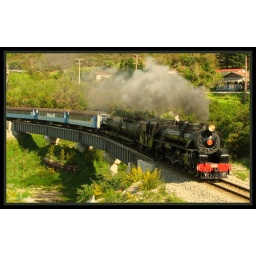
Jb 1236 leads a Greymouth bound passenger train over the Omoto creek rail bridge